In Your House 2

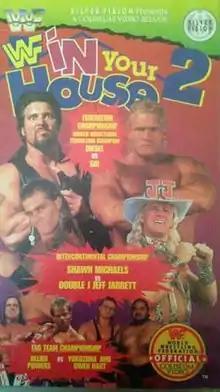
VHS cover featuring various WWF wrestlers

In Your House 2 (retroactively titled In Your House 2: The Lumberjacks) was the second In Your House professional wrestling pay-per-view (PPV) event produced by the World Wrestling Federation (WWF, now WWE). It took place on July 23, 1995, at the Nashville Municipal Auditorium in Nashville, Tennessee. The pay-per-view consisted of six professional wrestling matches, while three dark matches also occurred.